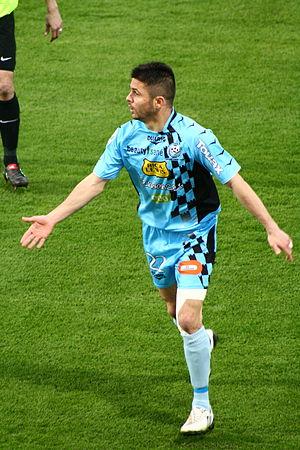
fatih atik lors du match Tfc-Caen
Fatih Atik, dit « le hérisson », est un footballeur français d'origine turque, né le 25 juin 1984 à Gleizé et évolue au poste de milieu offensif.